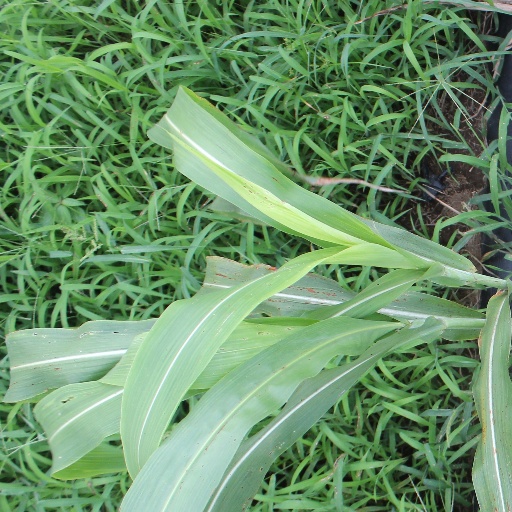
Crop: sorghum